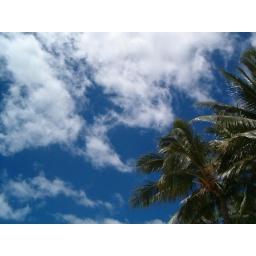
Every day is blue skies and palm trees in Oahu